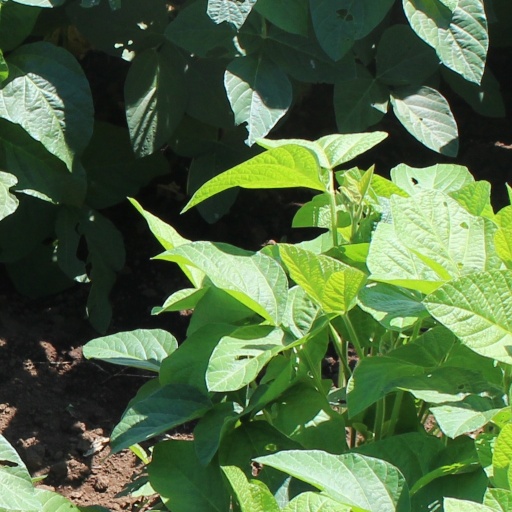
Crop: soybean